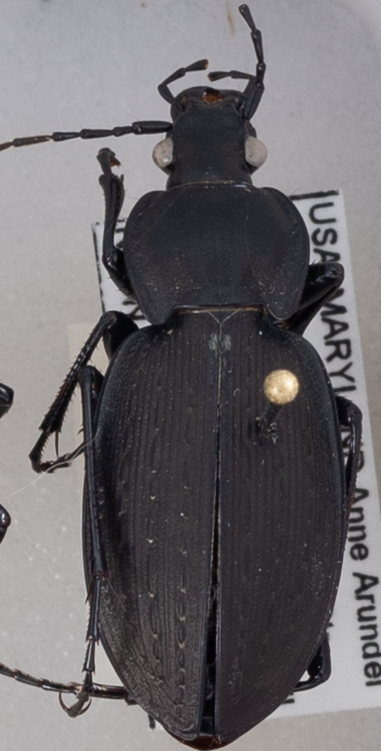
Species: Carabus vinctus
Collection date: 2019-05-02 04:00:00
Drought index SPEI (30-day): -0.858
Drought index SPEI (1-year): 2.09
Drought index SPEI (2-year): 1.546